The Henry Ford

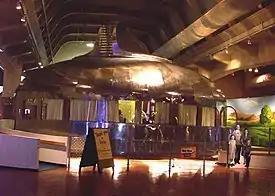
Buckminster Fuller's prototype Dymaxion house, in the Henry Ford Museum

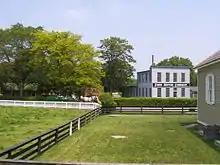
A glimpse of Greenfield Village

The Henry Ford Museum of American Innovation began as Henry Ford's personal collection of historic objects, which he began collecting as far back as 1906. Today, the 12 acre (49,000 m) site is primarily a collection of antique machinery, pop culture items, automobiles, locomotives, aircraft, and other items: